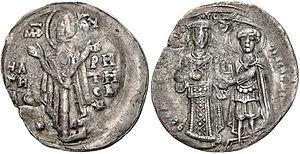
Théodore Iᵉʳ Ange Doukas Comnène fut despote d’Épire et de Thessalie de 1215 à 1230, ainsi que de Thessalonique et d’une bonne partie de la Macédoine et de la Thrace occidentale de 1224 à 1230. Déposé, il demeura la véritable puissance derrière le trône durant les règnes de ses fils Jean et Démétrios sur Thessalonique de 1237 à 1246.